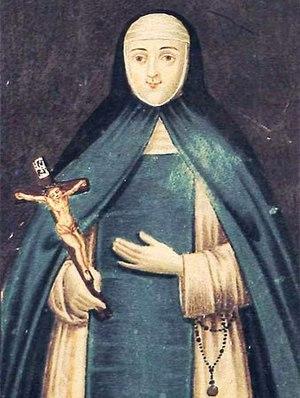
L’ordre de la Très-Sainte-Annonciation dont les membres sont communément appelées annonciades célestes est un ordre monastique féminin contemplatif de droit pontifical.